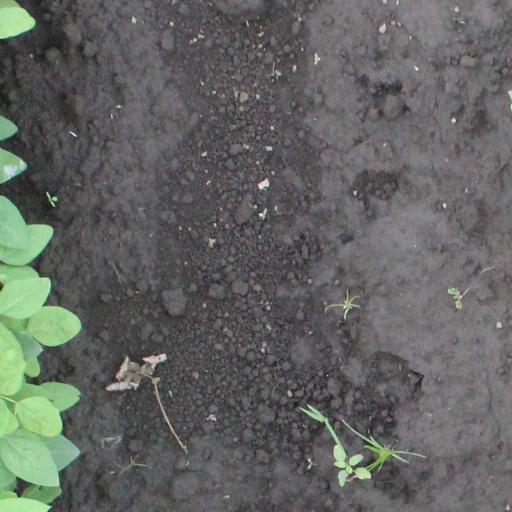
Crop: soybean